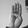
ASL letter: B